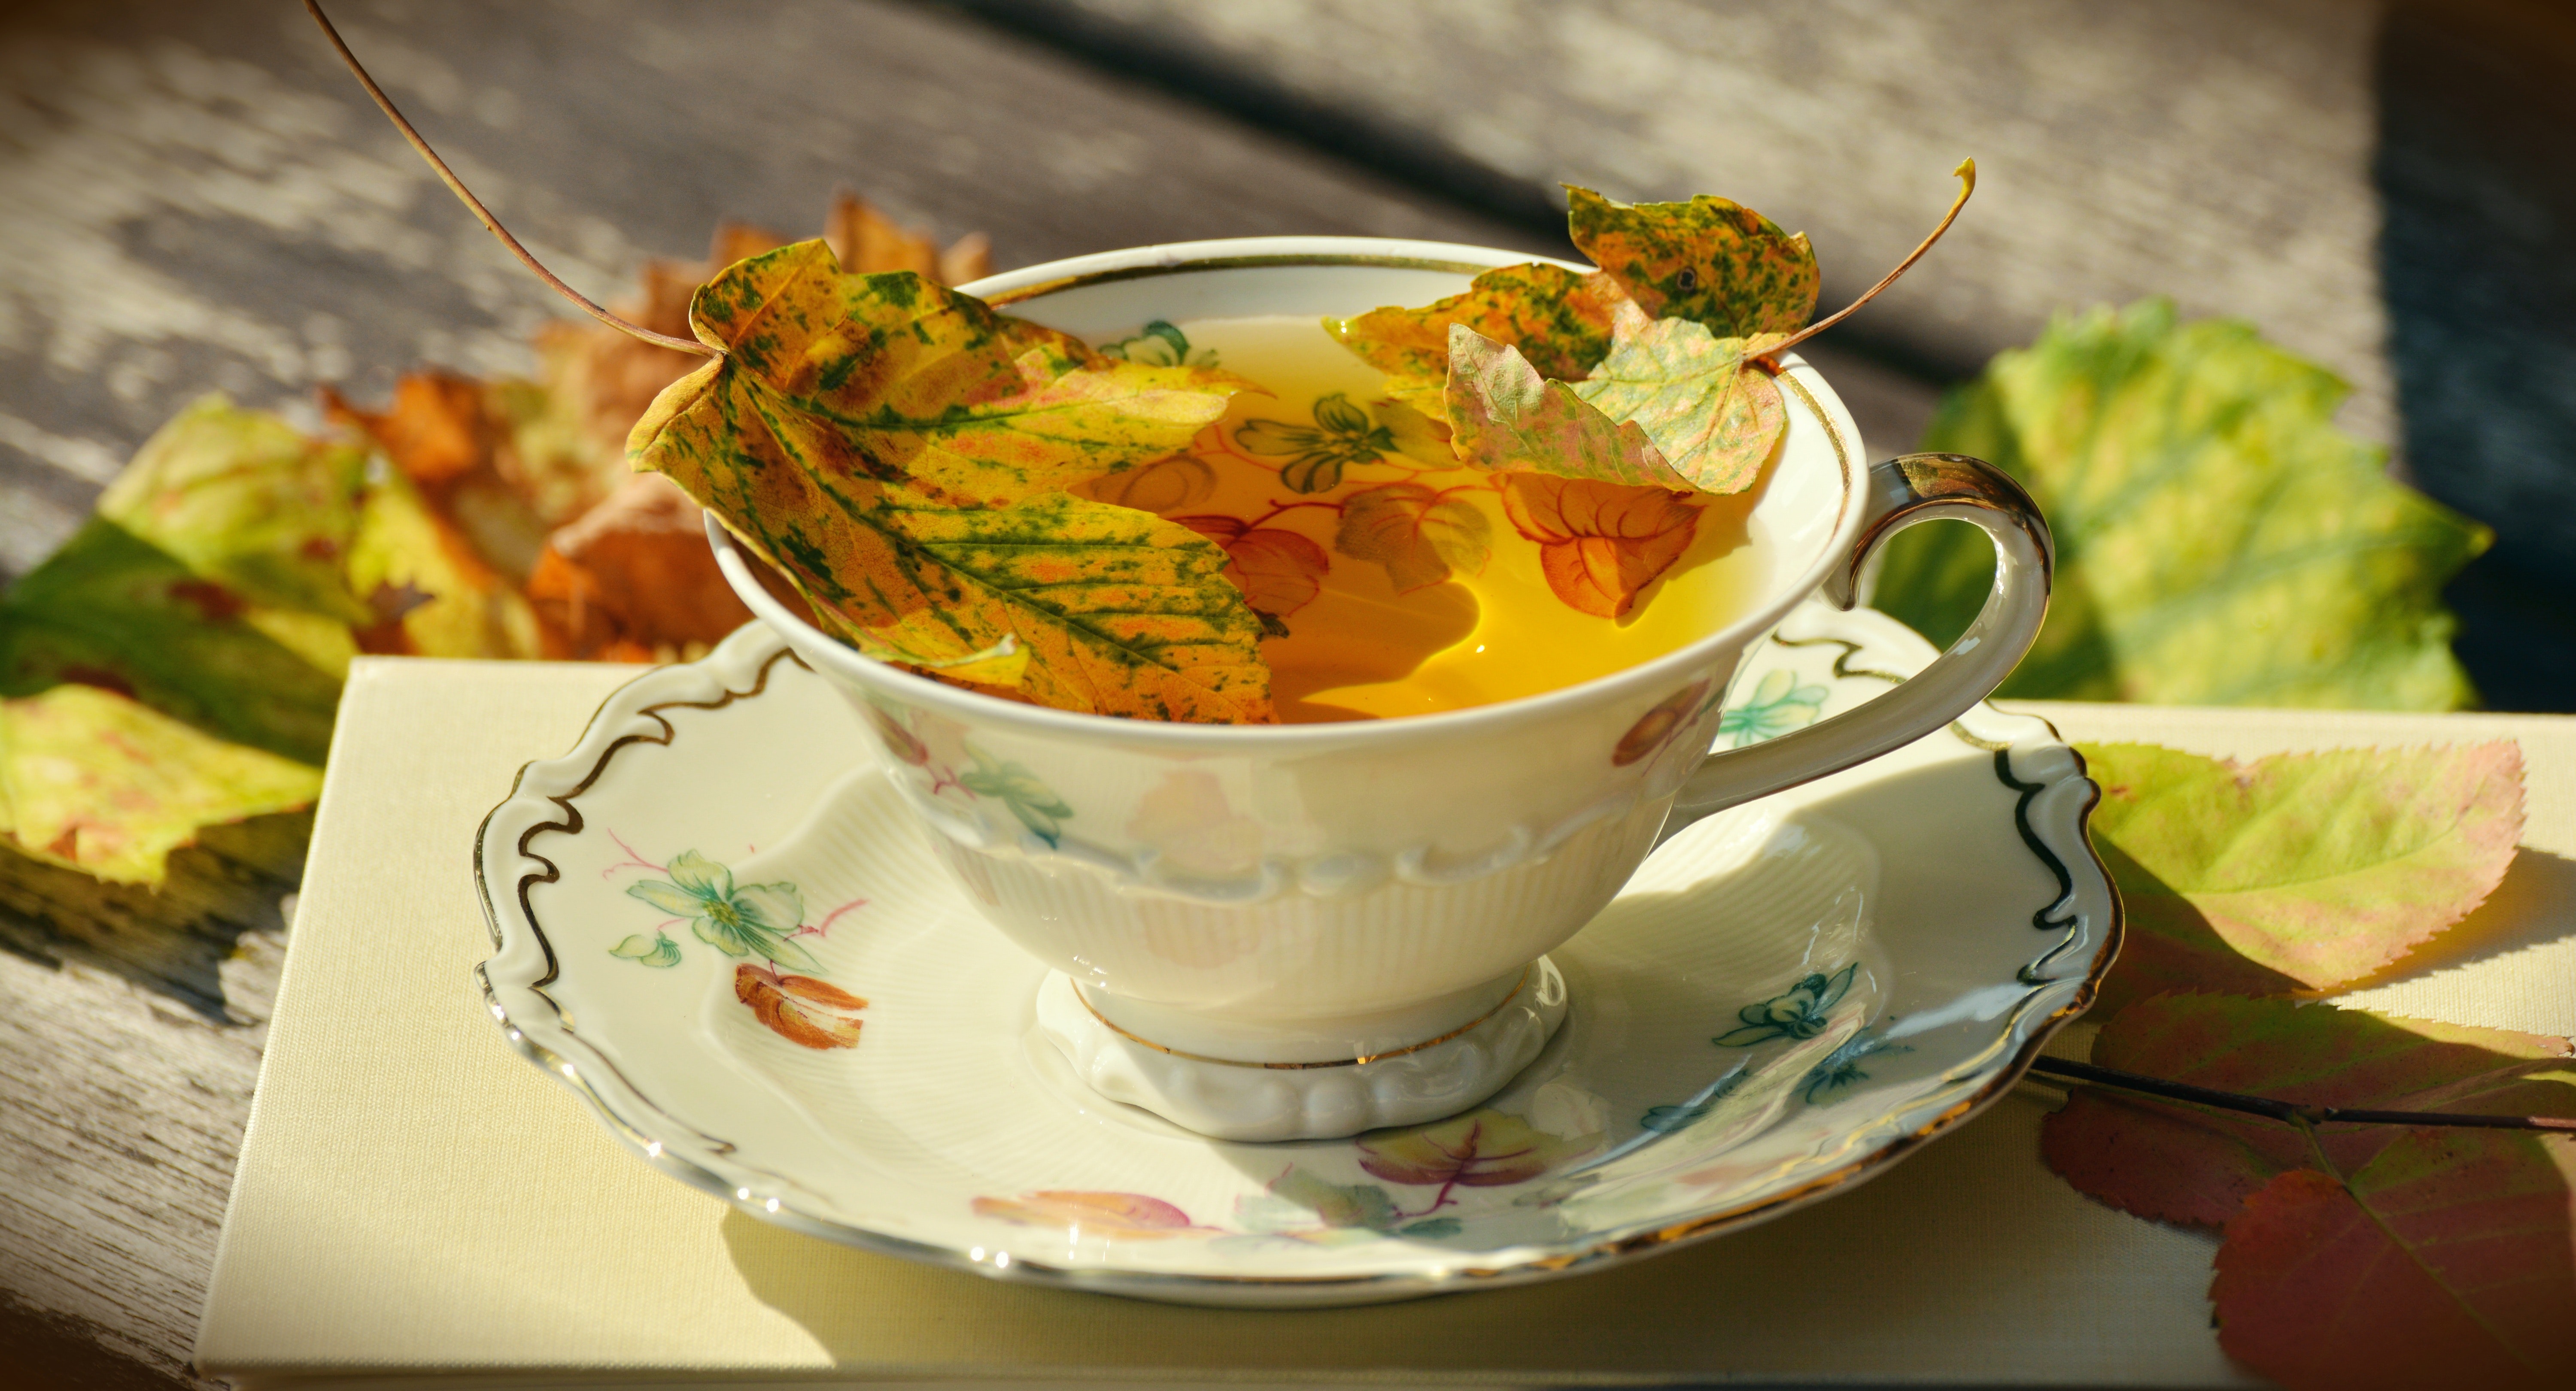
dish, food, cuisine, ingredient, serveware, cup, recipe, tableware, saucer, drink